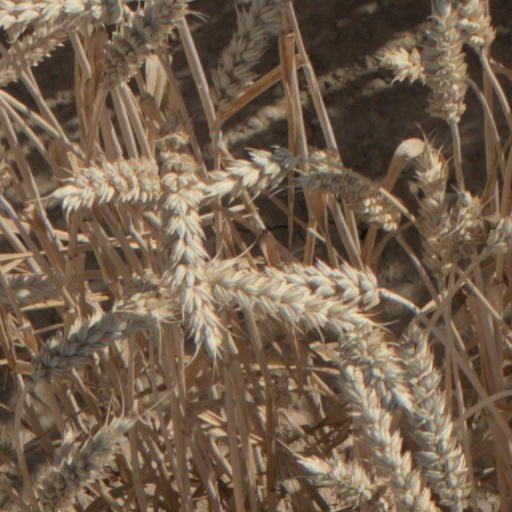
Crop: wheat